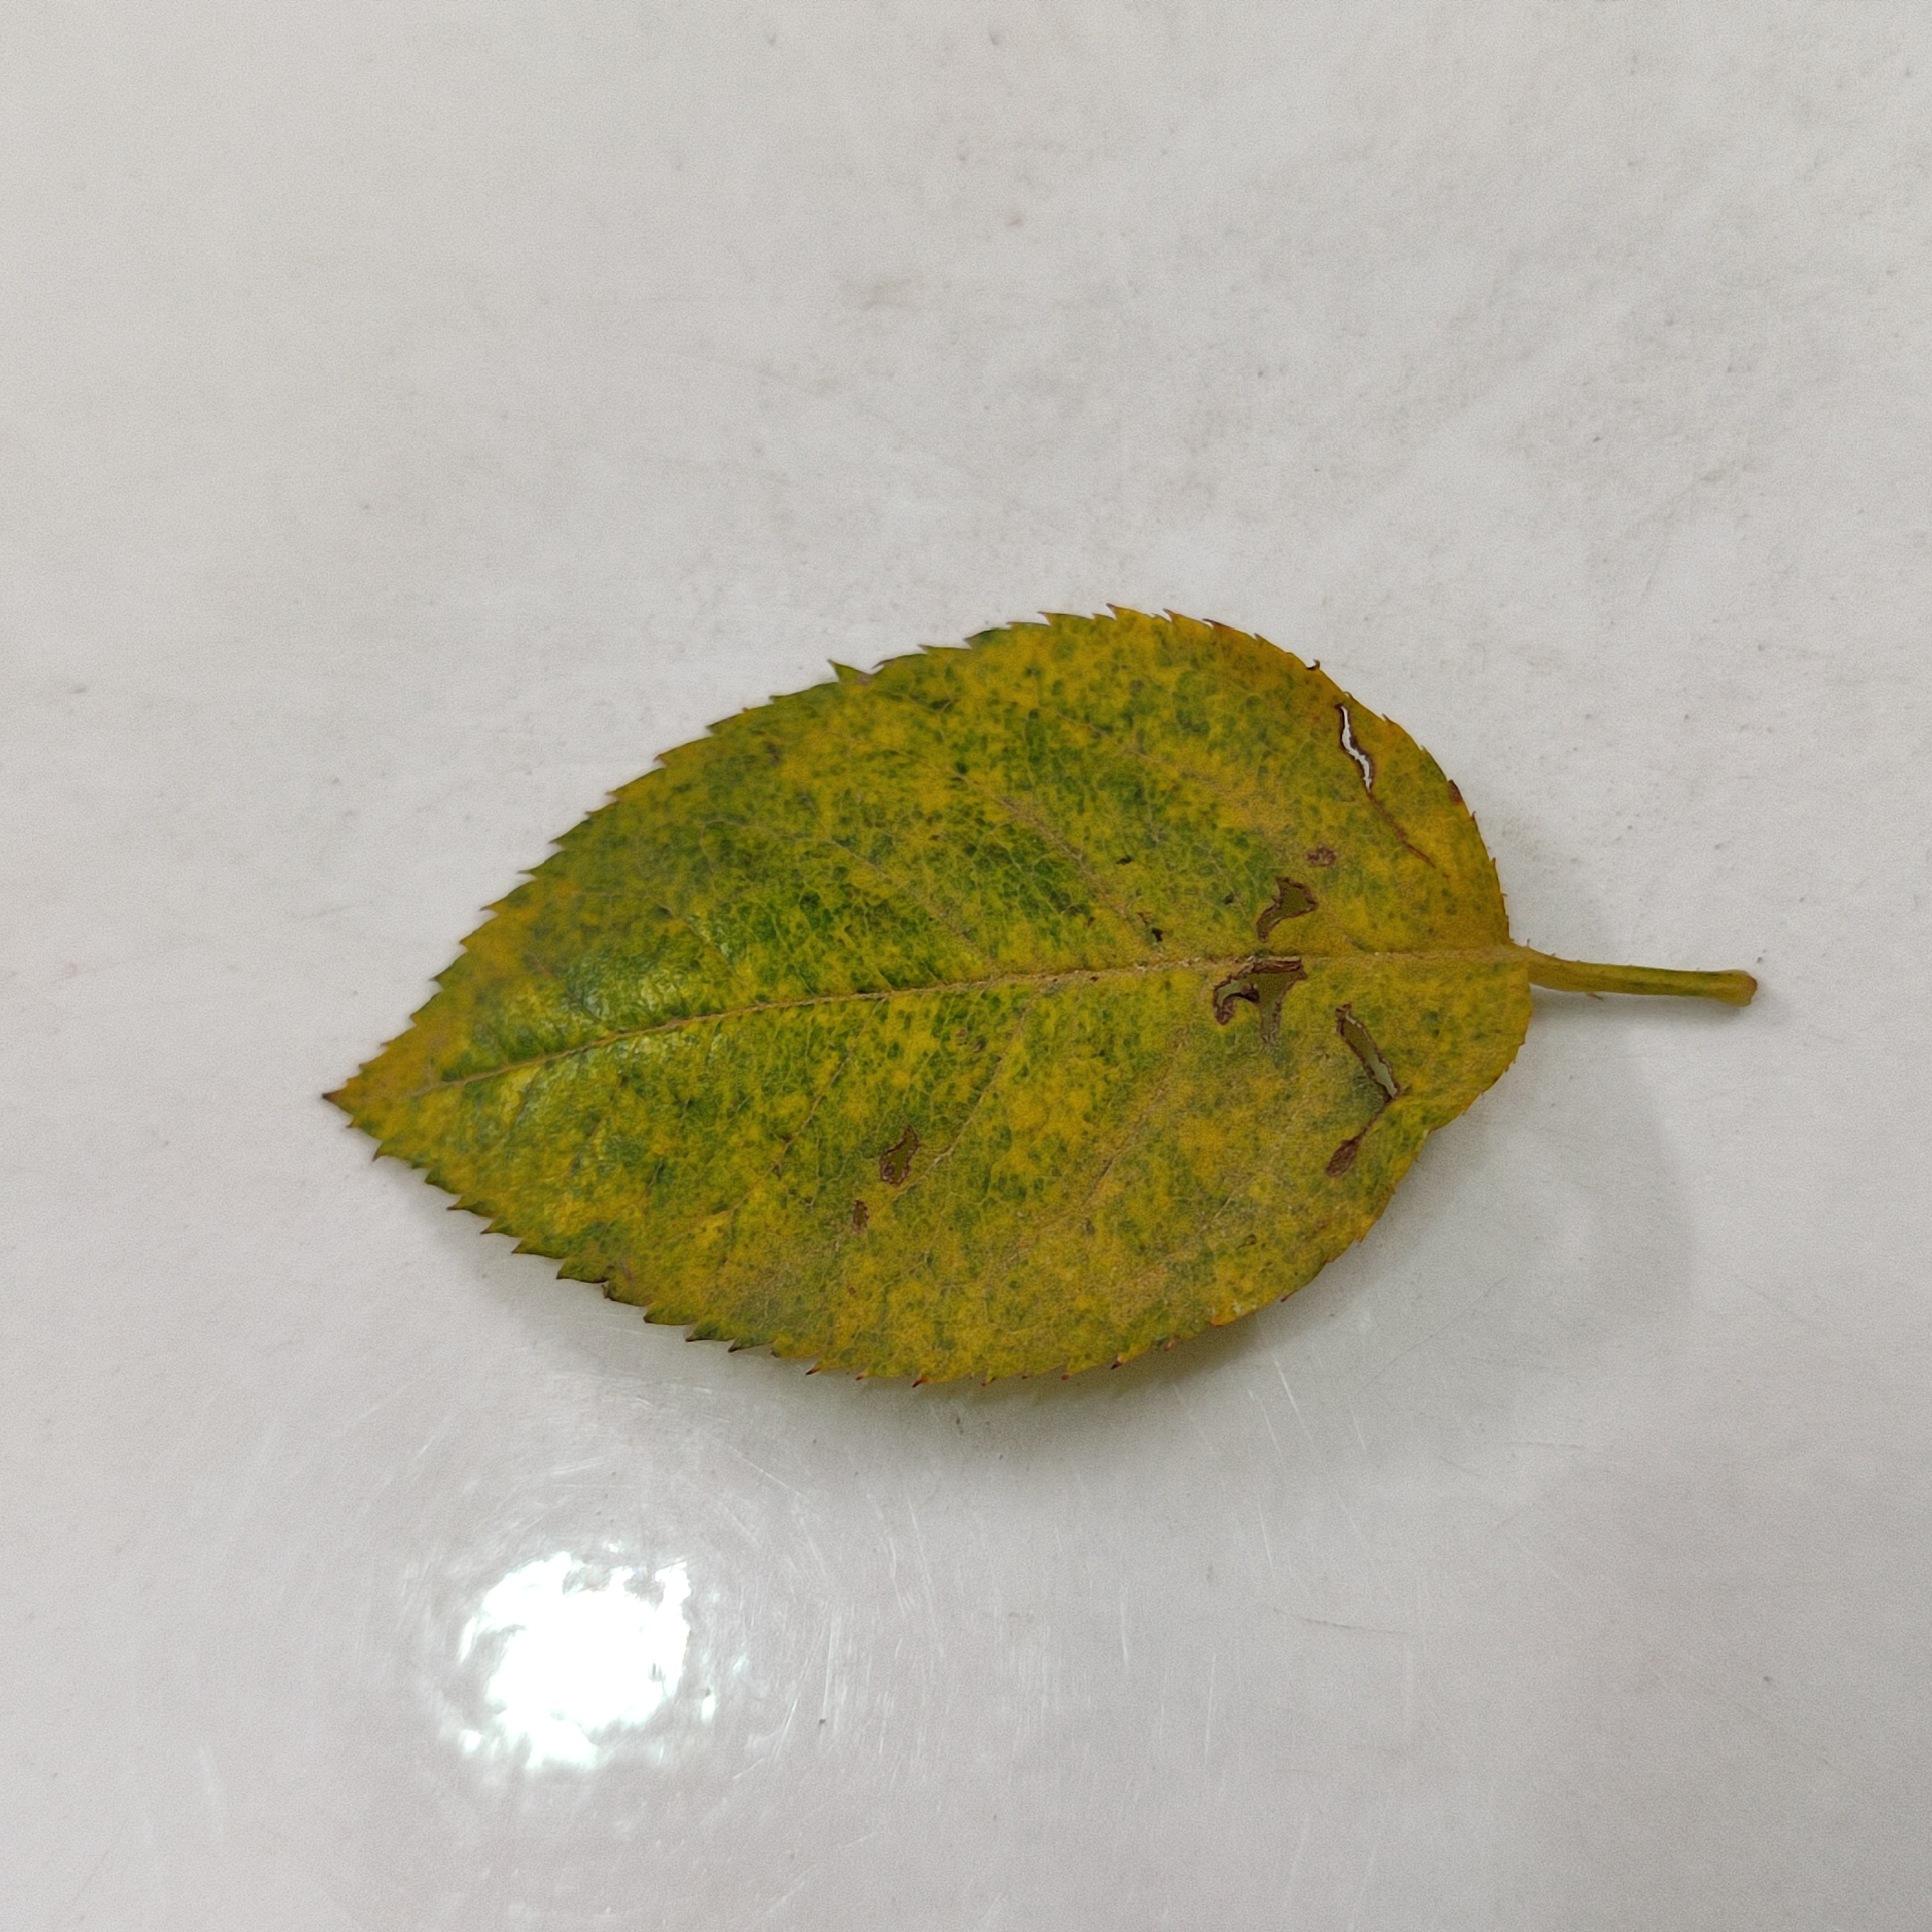
Label: Yellow Mosaic Virus